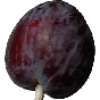
Label: Plum 1